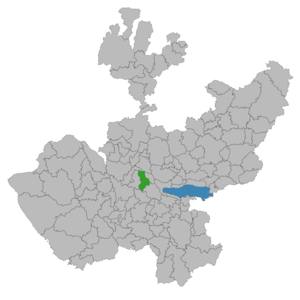
Villa Corona est une ville et une municipalité de l'État de Jalisco au Mexique.